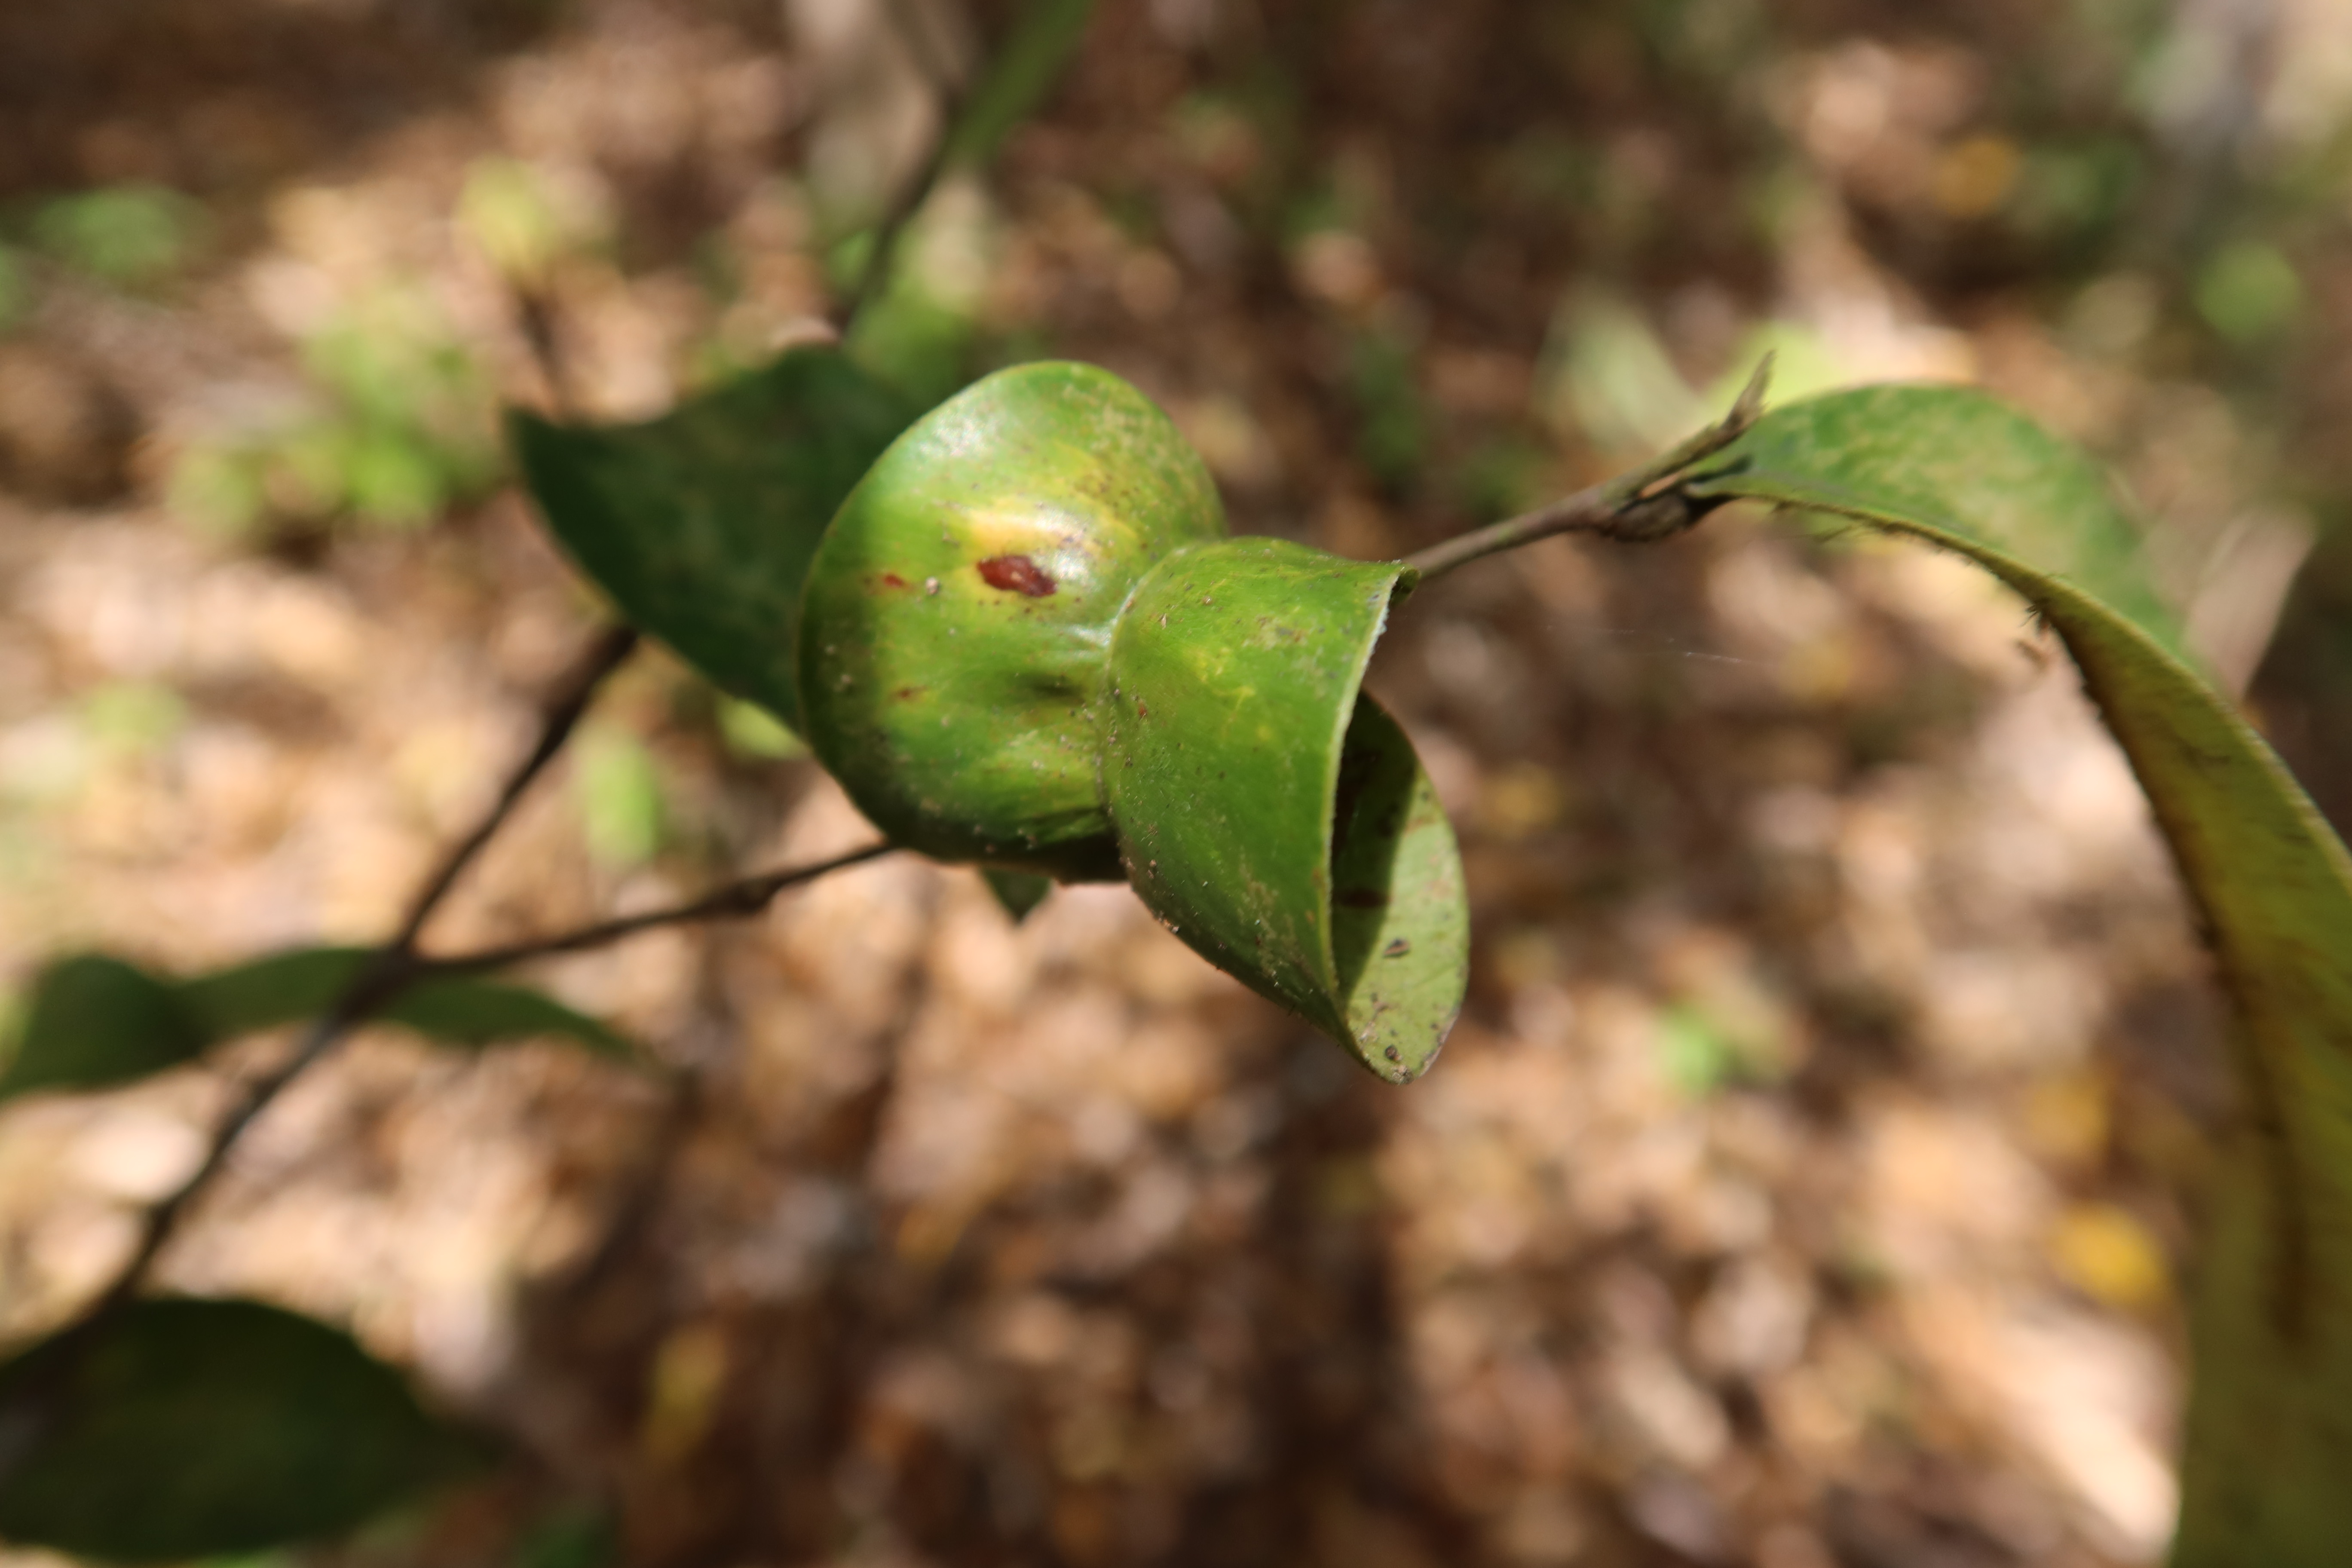
Label: Brown spots